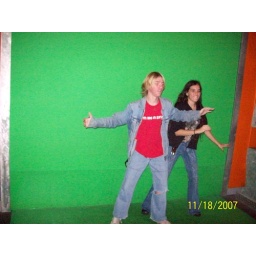
Playing a game in front of a green screen